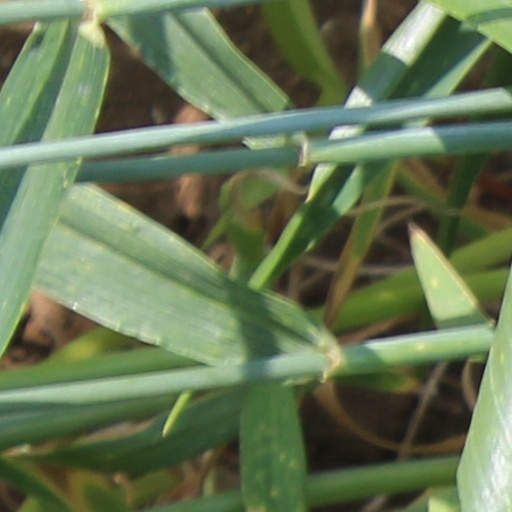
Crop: wheat